Jef Leempoels

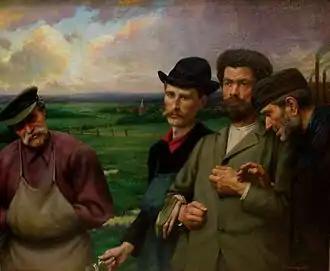
Workers returning from work

The works of Leempoels are academic in their execution. His style is realistic and sometimes even hyper-realistic. His painstaking attention to detail explains his limited output. An article about the artist dated 1905 reported that the artist claimed only to complete three to four paintings a year because of his precise technique.